1915 Vanderbilt Commodores football team

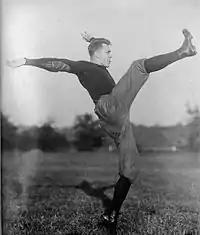
Virginia's Buck Mayer "(pictured)" was the South's first consensus All-American.

The Commodores beat Henderson-Brown 100–0. The "Rabbit" Curry ran for a 40-yard touchdown with the game barely a minute old, and later had a 40-yard punt return for a touchdown. "Sarah" Turner had an 80-yard run, and a 60-yard end run for a score in the third quarter. Tommy Ridley ran 60 yards on a fake punt. Catching Henderson-Brown exhausted, John Jarrett returned a kickoff 85 yards for a touchdown in the fourth quarter. The starting lineup was Y. Chester (left end), Cody (left tackle), Hamilton (left guard), Reyer (center), Williams (right guard), Lipscomb (right tackle), Cohen (right end), Curry (quarterback), Floyd (left halfback), Ray (right halfback), and Wiggs (fullback).